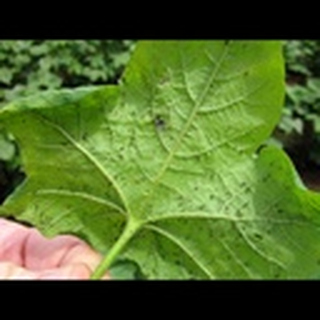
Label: cotton_aphids